Tom Flick

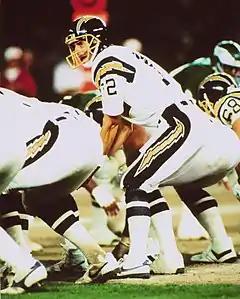
Flick behind center in 1986

Thomas Lyle Flick (born August 30, 1958) is an American former professional football player who was a quarterback for seven seasons in the National Football League (NFL) with five teams. He played college football for the Washington Huskies, and is currently a corporate speaker on leadership and change.